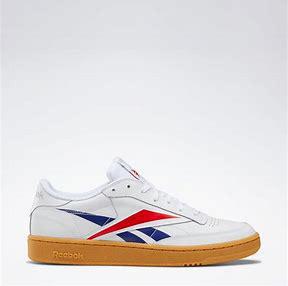
Brand: Reebok
Model: Club C 85 Mu